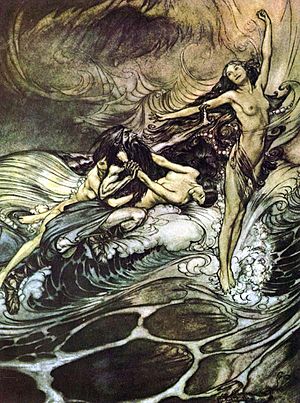
Arthur Rackham / Billedgalleri
Arthur Rackham var en engelsk bogillustrator.